Seebad Utoquai

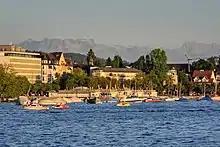
Seebad Utoquai as seen from Quaibrücke in Zürich

Seebad Utoquai is a public bath in the Swiss municipality of Zürich, being part of the historical "Seeuferanlage" promenades that were built between 1881 and 1887.